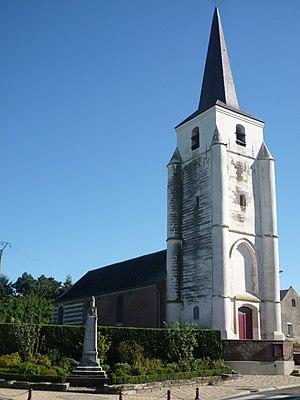
Église Saint-Barthélémy à Audencourt, Caudry, Nord, Nord-Pas-de-Calais, France.